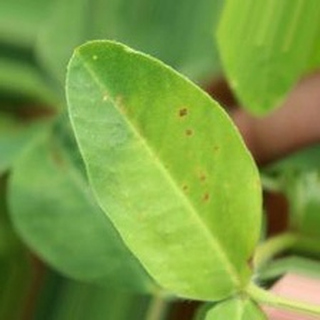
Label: groundnut_early_leaf_spot